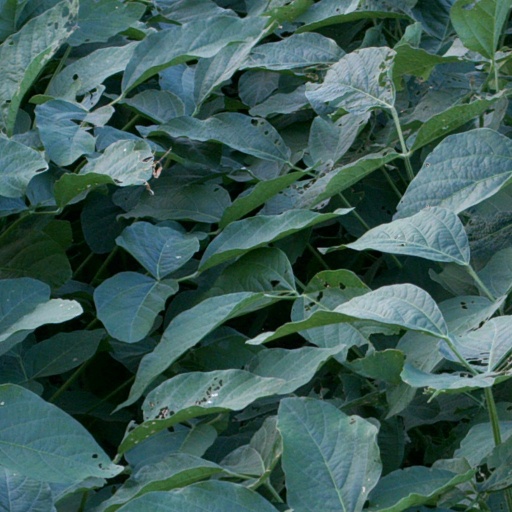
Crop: soybean